Australian Capital Territory

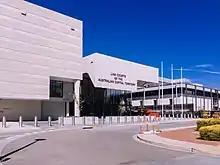
The Law Courts in Civic houses the Supreme Court and the Magistrates' Court

The judicial power of the territory is exercised by the territory courts. These are the Supreme Court of the Australian Capital Territory, the Magistrates Court of the Australian Capital Territory (with summary jurisdiction), and the ACT Civil and Administrative Tribunal. From 2001, appeals from the Supreme Court are heard by a panel of Supreme Court judges sitting as the Court of Appeal. The current Chief Justice is Lucy McCallum and the current Chief Magistrate is Lorraine Walker.